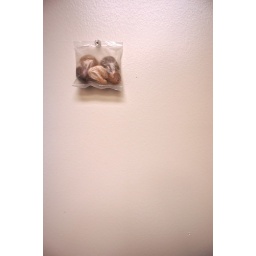
yep rocks in a bag thumtacked to the wall